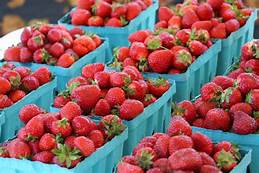
Label: Strawberry